North Side Fargo High Style Residential Historic District

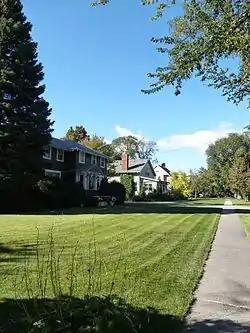

The North Side Fargo High Style Residential Historic District in Fargo, North Dakota has significance dating back to 1894. It is a historic district with 33 contributing buildings. It includes Colonial Revival, American Foursquare, and other architecture. It was listed on the National Register of Historic Places in 1987.